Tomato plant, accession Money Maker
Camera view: bottom (45 deg); turntable rotation: 60 degrees
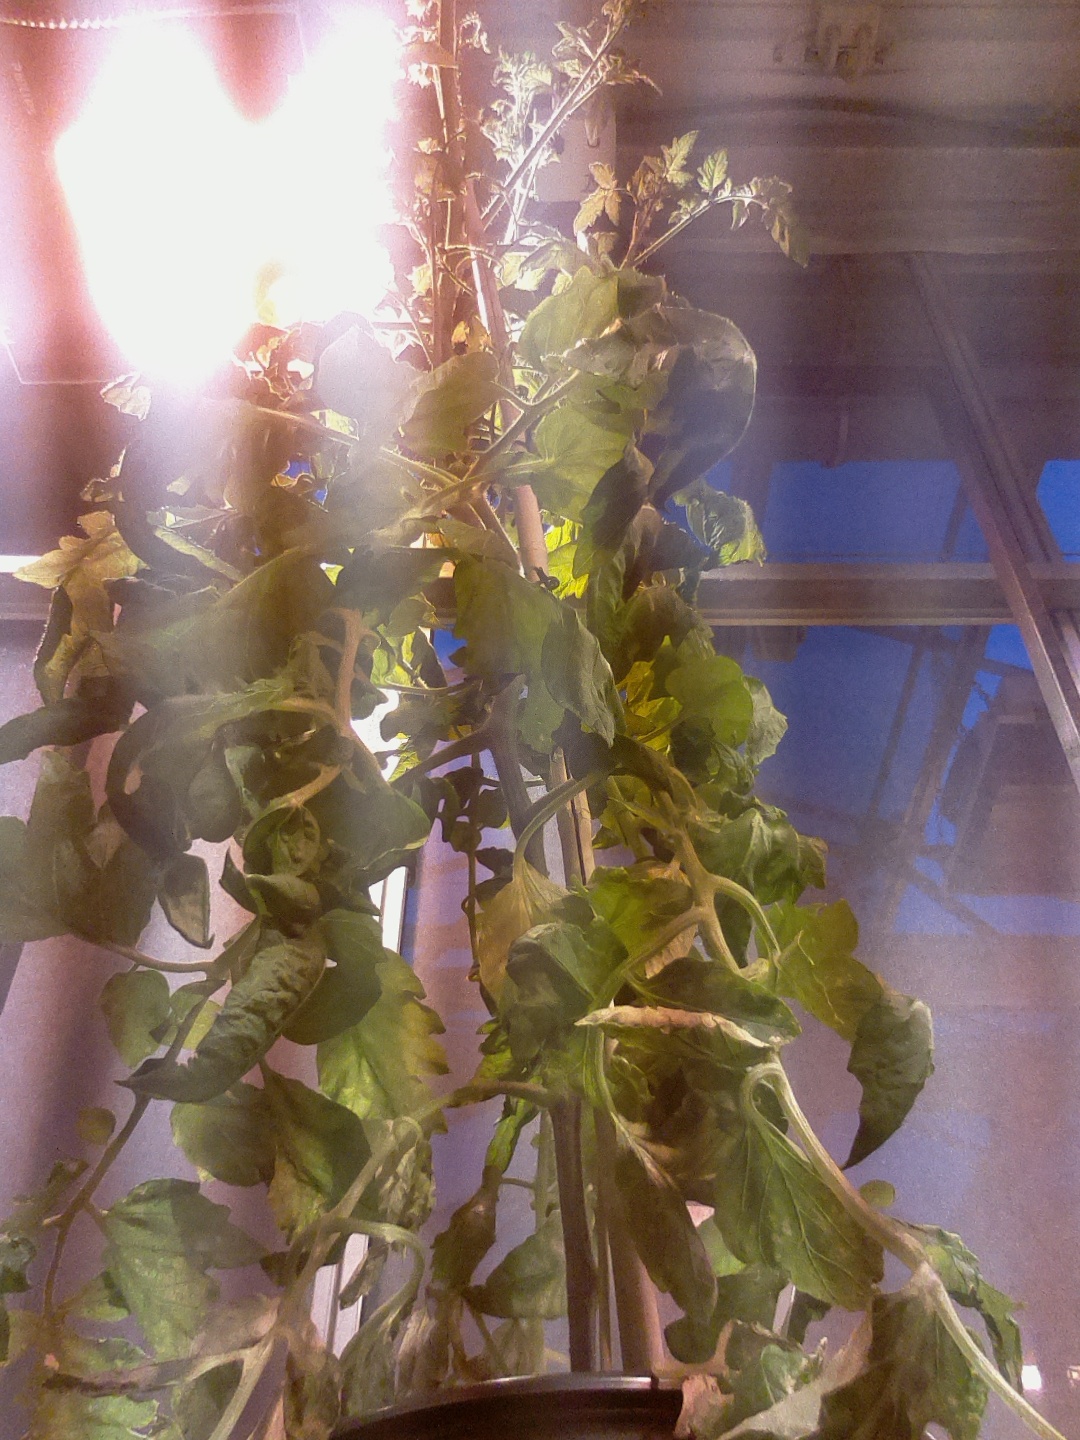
BBCH growth stage 71: 10%-20% of final fruit size